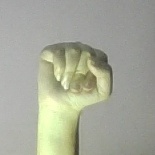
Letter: saad